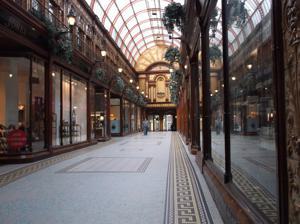
Building: Central Arcade, Newcastle upon Tyne
Country: United Kingdom
Year built: 1906
Edwardian-era covered shopping center "Central Arcade" redirects here. For other uses, see Central Arcade (disambiguation) . Central Arcade Interior of the arcade Location within Newcastle-upon-Tyne General information Location Newcastle upon Tyne , England , United Kingdom Coordinates 54°58′24″N 1°36′48″W / 54.9732°N 1.6133°W / 54.9732; -1.6133 OS grid reference NZ248643 The Central Arcade in Newcastle upon Tyne , England, is an Edwardian shopping arcade built in 1906 and designed by Oswald and Son , of Newcastle. It is in the Central Exchange building, which was built by Richard Grainger in 1836–38 to the designs of John Wardle and George Walker. The Central Arcade is Grade II* listed . The Central Exchange is a triangular building which was intended to be a corn exchange but became a subscription newsroom. In 1870 the Institution for Promoting the Fine Arts converted the newsroom into an art gallery, concert hall and theatre. This was replaced by a vaudeville theatre in 1897, but in 1901 the interior was destroyed by fire, after which the current Central Arcade was built within the walls of the original building. The original flooring was executed by Rust's Vitreous Mosaics of Battersea, but has since been replaced. The faience tiles on the walls were manufactured by Burmantoft's of Leeds. Gallery Interior of Central Arcade Floor of Central Arcade Entrance to Central Arcade Date plaque in the Central Arcade Central Exchange building on Grainger Street with Monument on left and Market Street on right. References